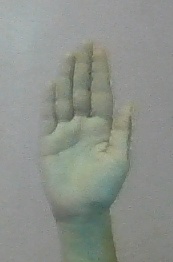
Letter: seen